Volvo B10BLE

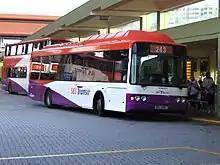
SBS Transit Volgren bodied CNG powered B10BLE at the old Boon Lay Bus Interchange in Singapore in May 2006

In Singapore, all SBS Transit B10BLEs were bodied by Volgren.